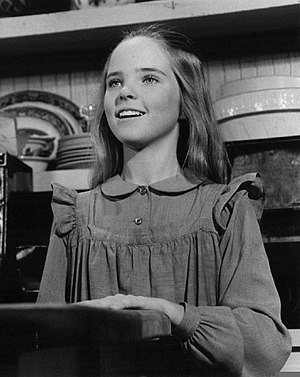
Melissa Sue Anderson
Anderson i Det lille hus på prærien, 1974
Melissa Sue Anderson er en amerikansk skuespillerinde, der er bedst kendt for at spille Mary Ingalls i Tv-serien Det Lille Hus På Prærien, der blev vist i perioden 1974-1983.